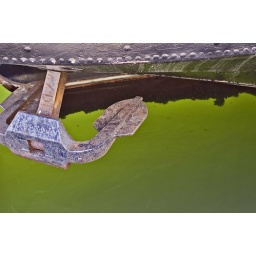
The little spots in the water are small fish